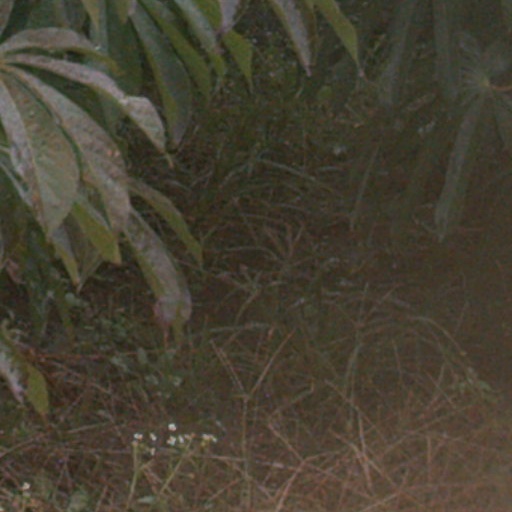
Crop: cassava